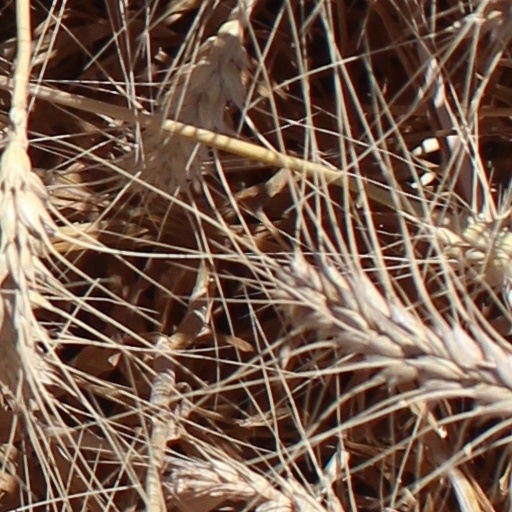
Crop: wheat